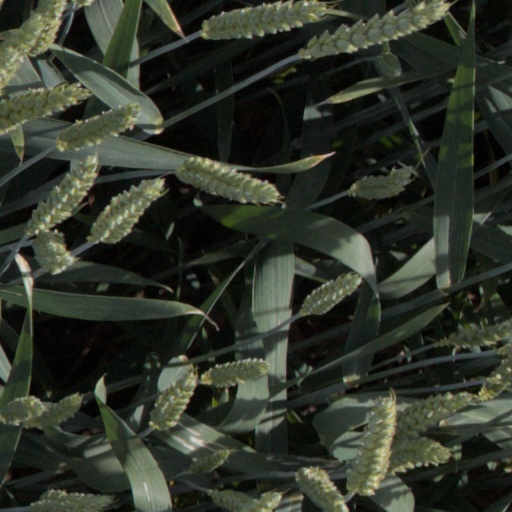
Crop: wheat